Joanne B. Ciulla

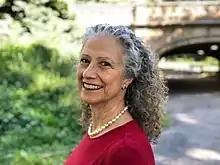

Joanne Bridgett Ciulla (born June 16, 1952) is an American philosopher. She is a pioneer in the field of leadership ethics as well as teaching and publishing on business Ethics. She is currently a professor at the Rutgers Business School - Newark and New Brunswick and is the director of the Institute for Ethical Leadership. She has received several awards for her contributions to leadership studies and business ethics.